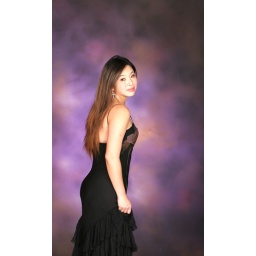
bec in black flower dress